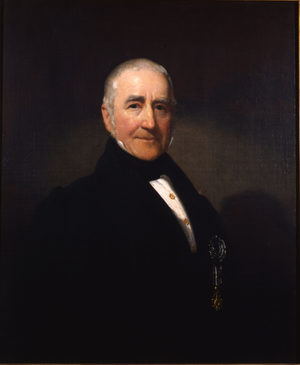
Morgan Lewis était un avocat, homme politique et militaire américain. C'est le deuxième fils de Francis Lewis, signataire de la déclaration d'indépendance. Morgan Lewis a combattu dans la guerre révolutionnaire américaine et la guerre de 1812. Il a servi dans l'Assemblée de l'État de New York et le Sénat de l'État de New York. Il a été procureur général de l'État de New York et gouverneur de New York.